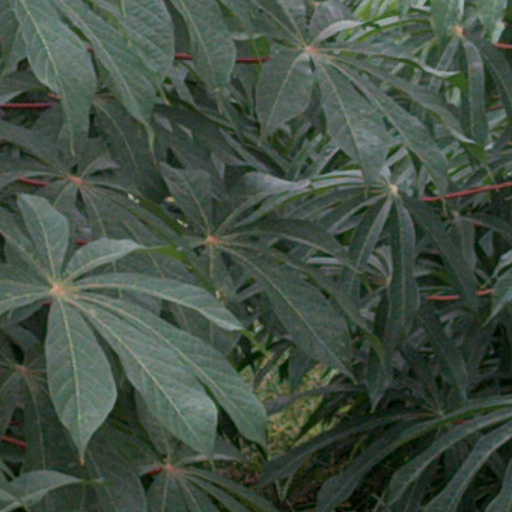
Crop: cassava